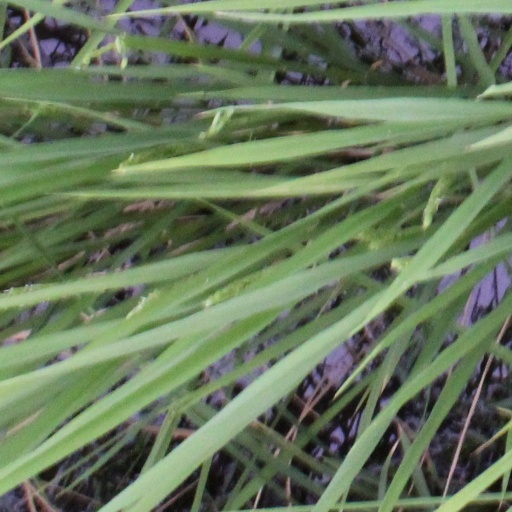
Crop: rice